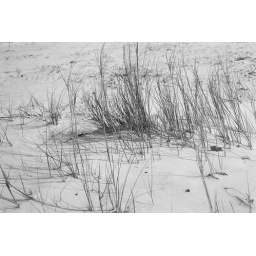
grass in the beach